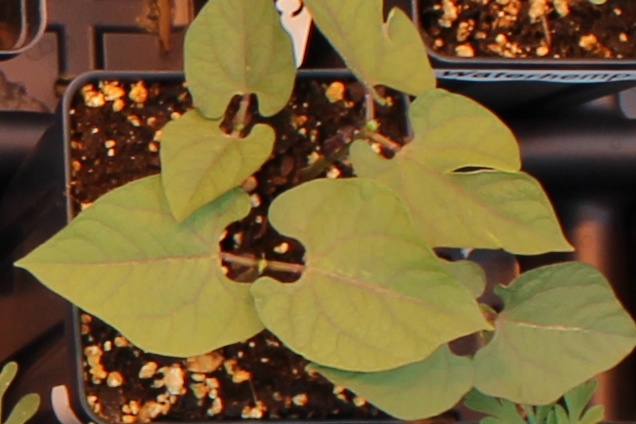
Label: Blackbean